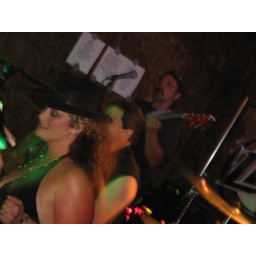
The Heaters rock Americade at Duffy's Tavern in Lake George, one of the country's biggest motorcycle rallies.